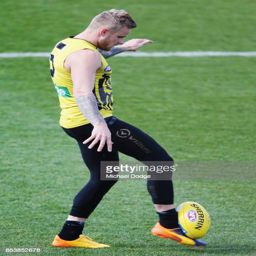
australian rules footballer kicks the ball during a training session